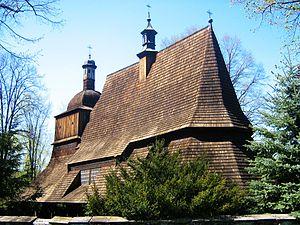
Les églises en bois du sud de la Petite-Pologne sont situées dans les villages de Dębno, Binarowa, Blizne, Haczów, Lipnica Dolna et Sękowa. Elles utilisent la technique des rondins de bois disposés horizontalement et que l'on retrouve depuis le Moyen Âge en Europe de l'Est et du Nord. Elles sont inscrites sur la liste du patrimoine mondial de l'UNESCO depuis 2003.
Sękowa est une localité polonaise, siège de la gmina de Sękowa, située dans le powiat de Gorlice en voïvodie de Petite-Pologne.